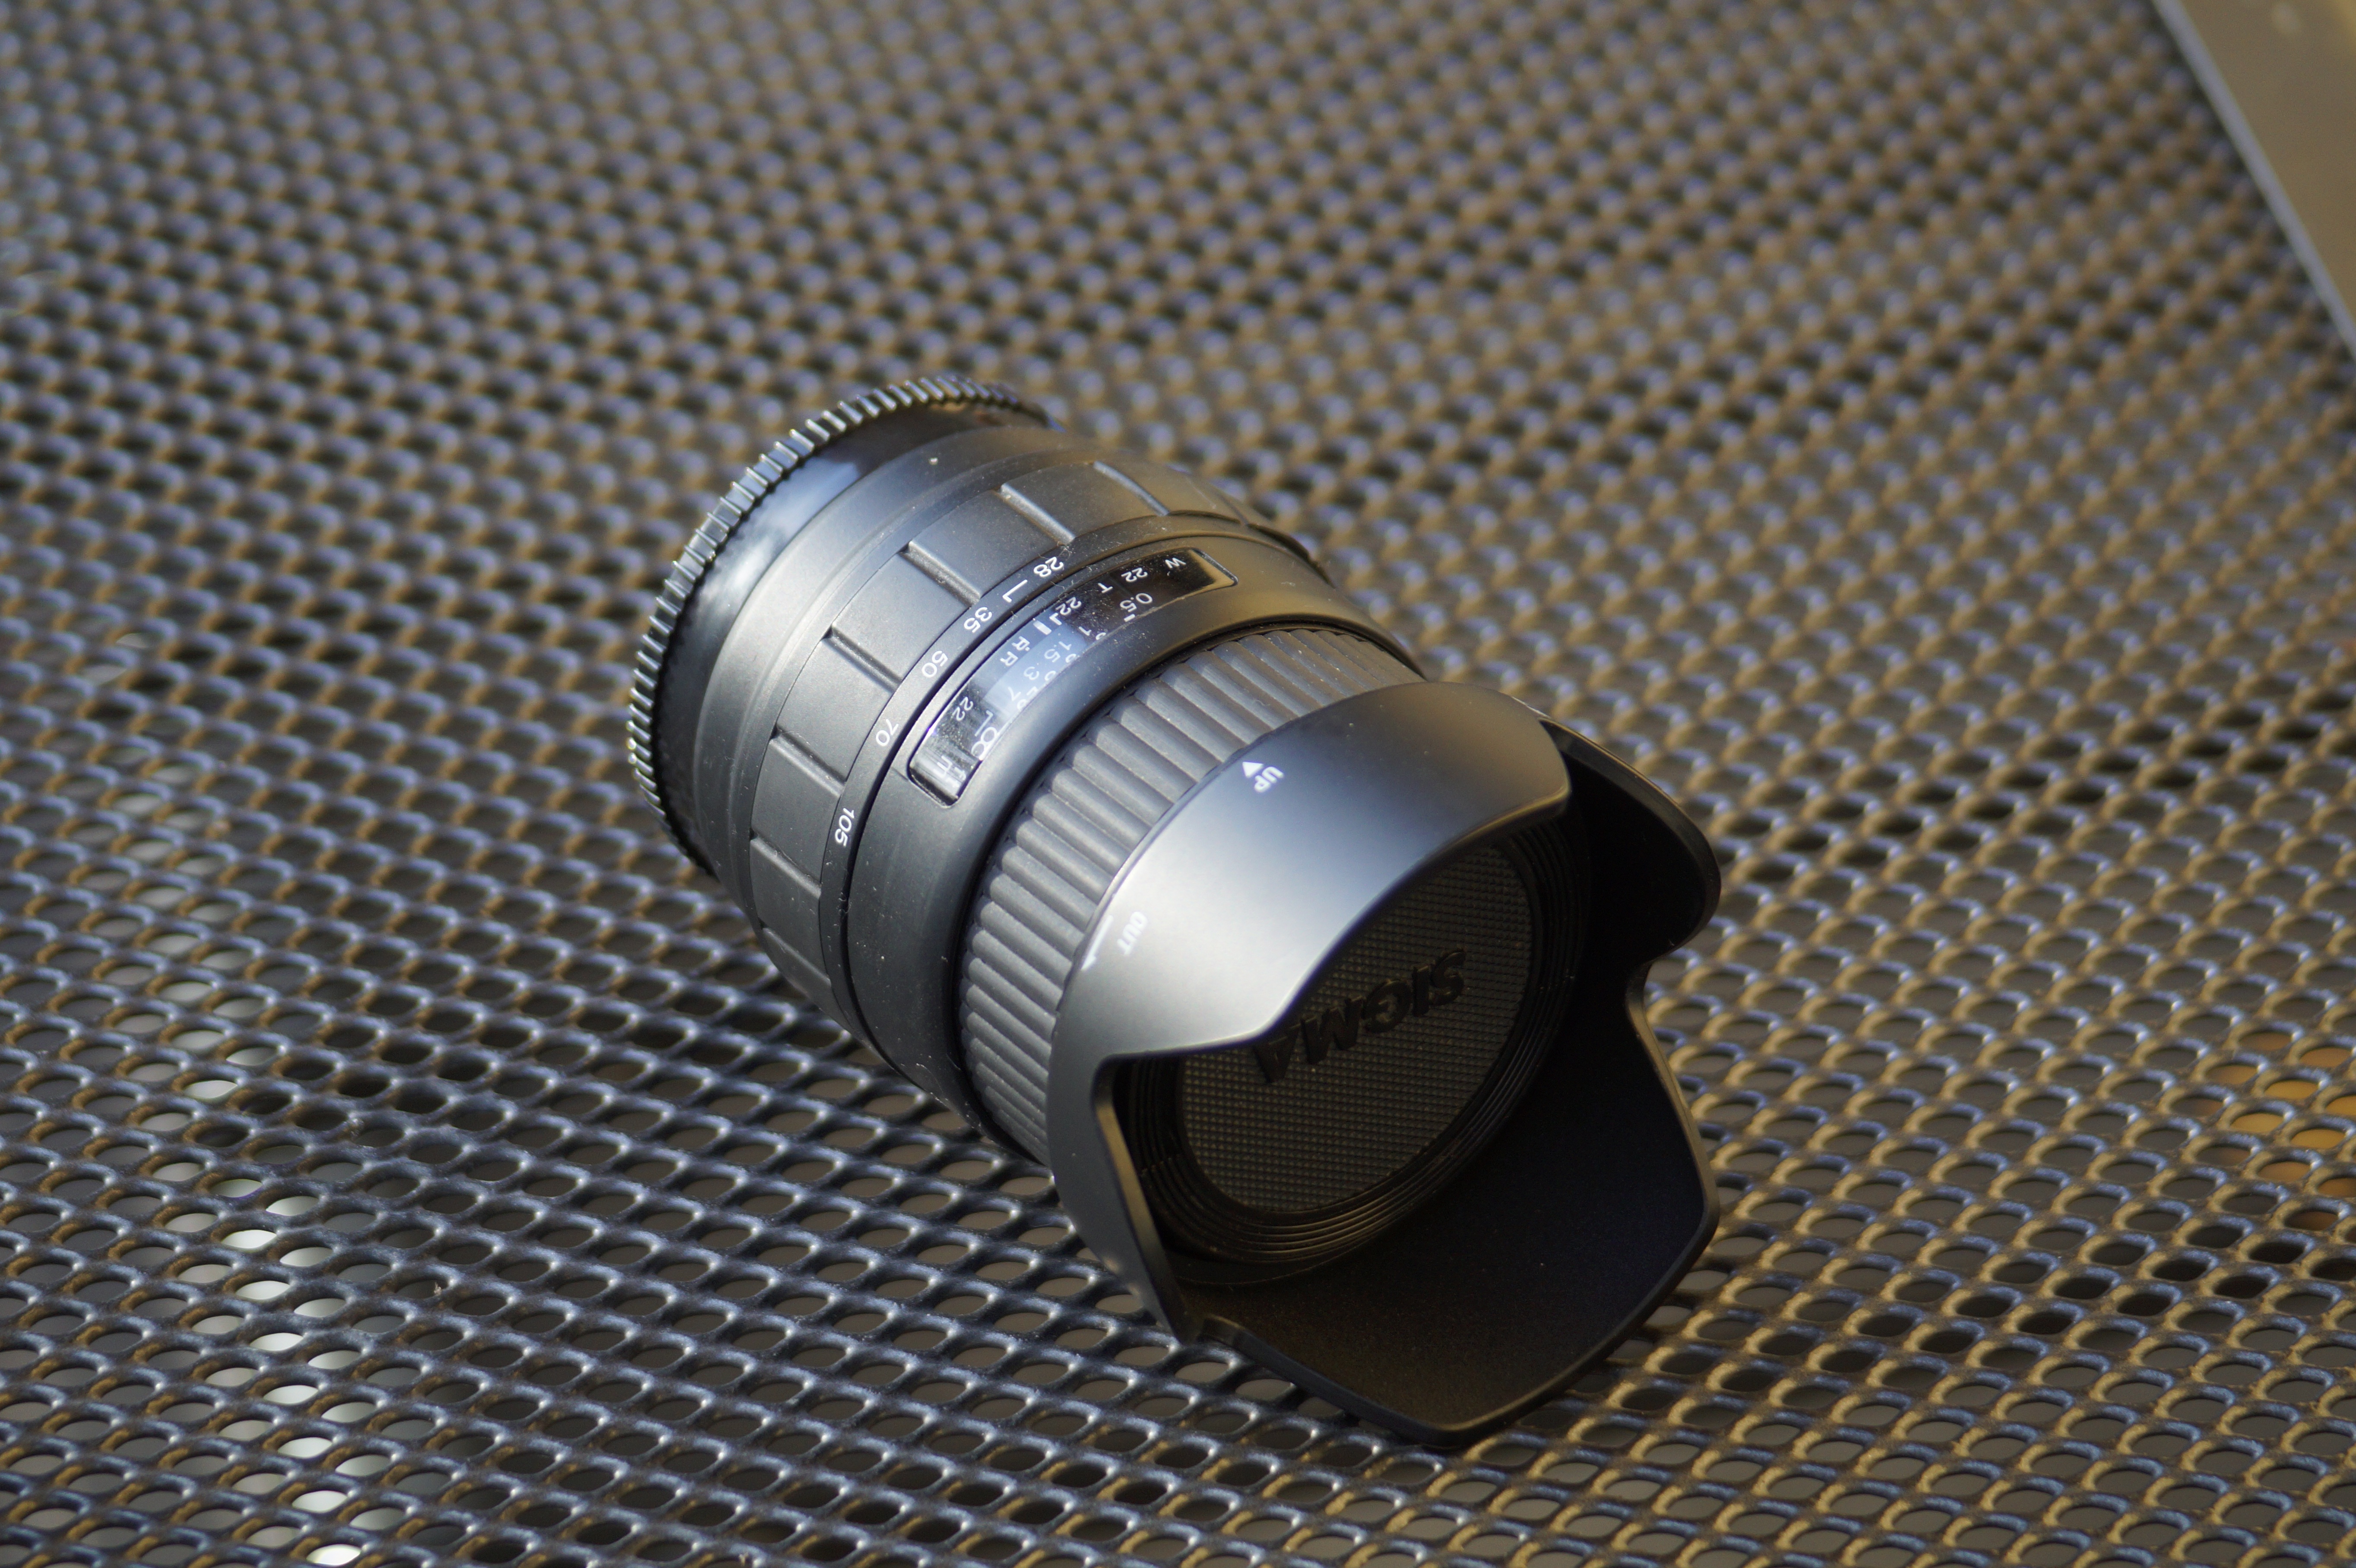
light, lens, product, sony, flashlight, camera lens, minolta, sigma zoom